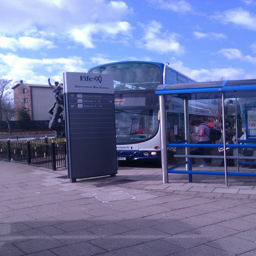
A large bus parked outside while passengers aboard.
A cloudy sky is shown over a tour bus.
there is a large bus that is stopped at a blue bus stop
A person standing at the door of a bus, as it is stopped at a bus stop.
A bus is parked at its respected bus station.